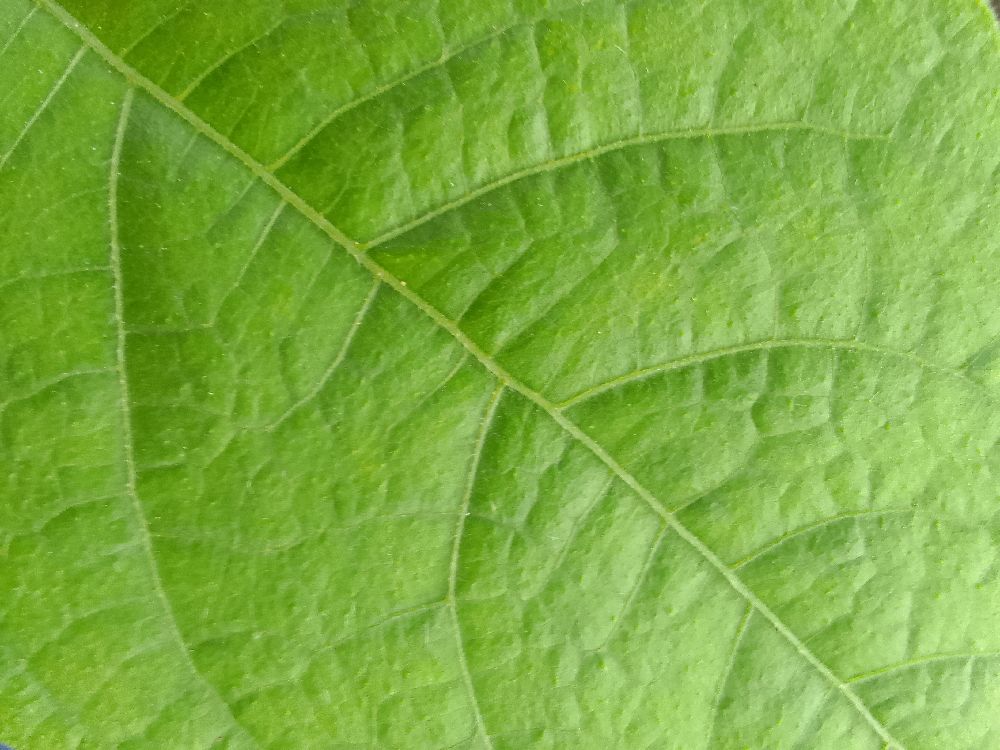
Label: healthy